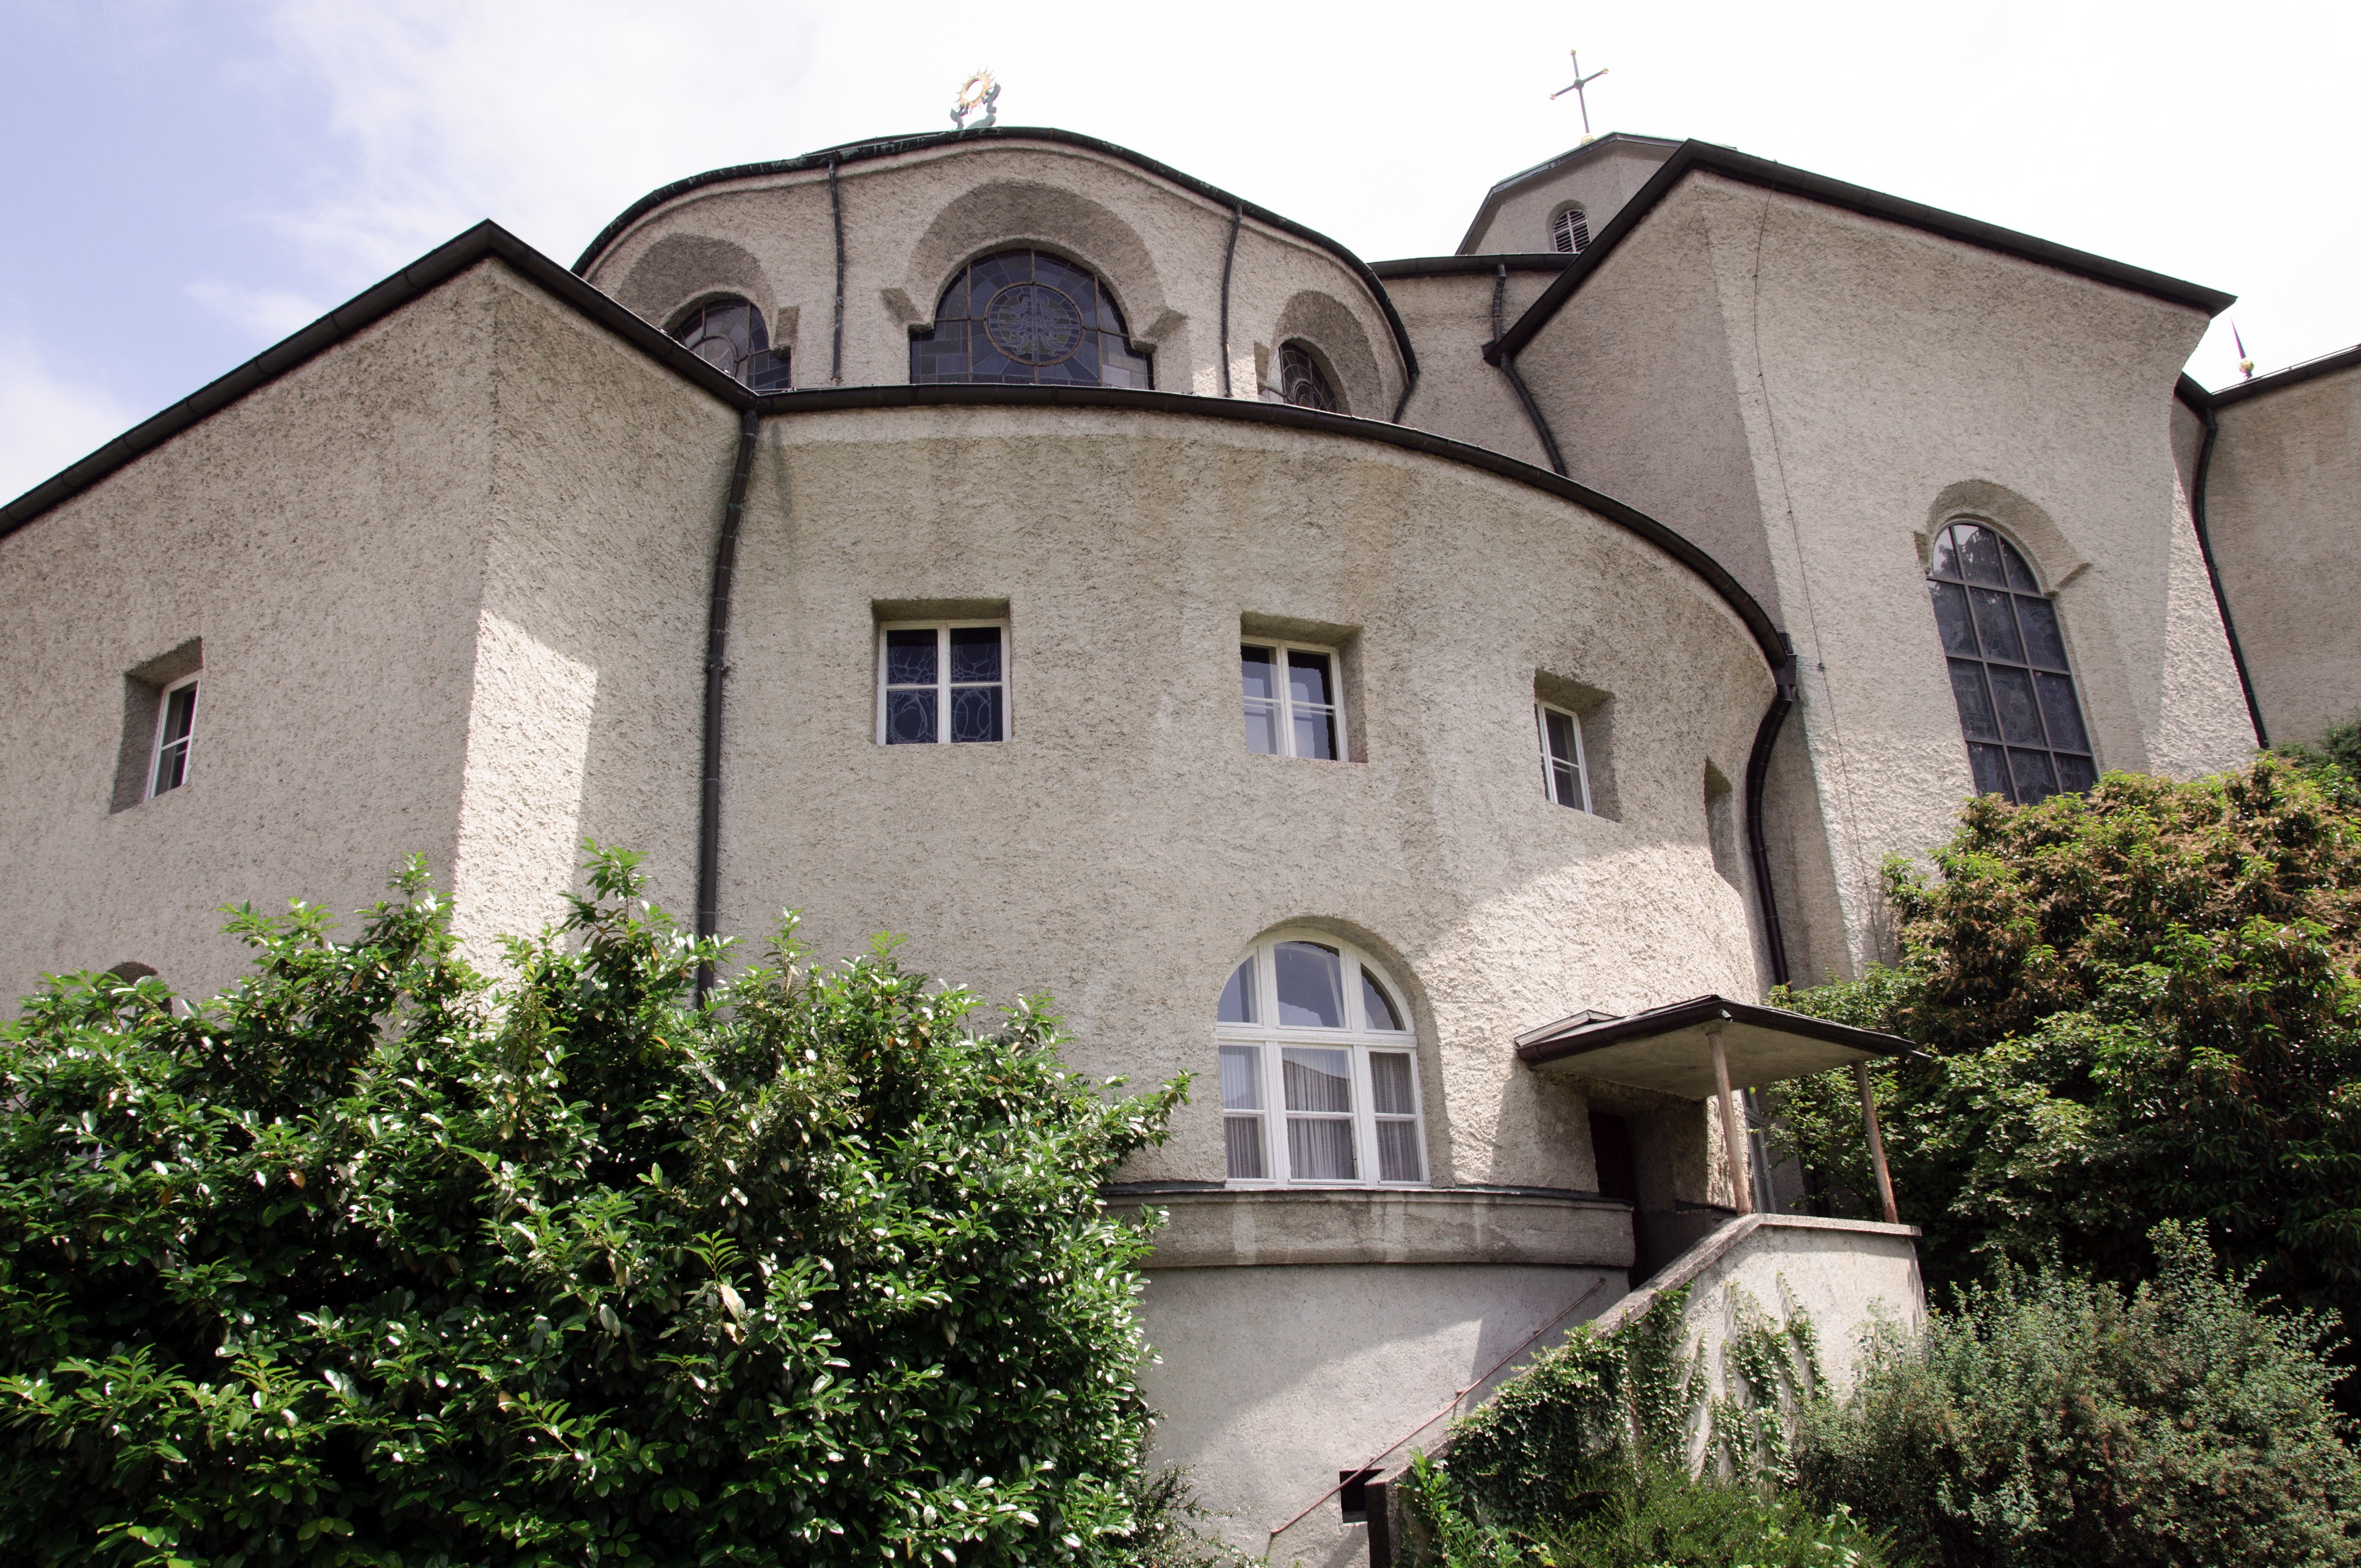
architecture, villa, house, building, chateau, cottage, facade, property, church, chapel, place of worship, monastery, synagogue, estate, manor house, bregenz, almshouse, spanish missions in california, clement wood master, parish church of mariahilf